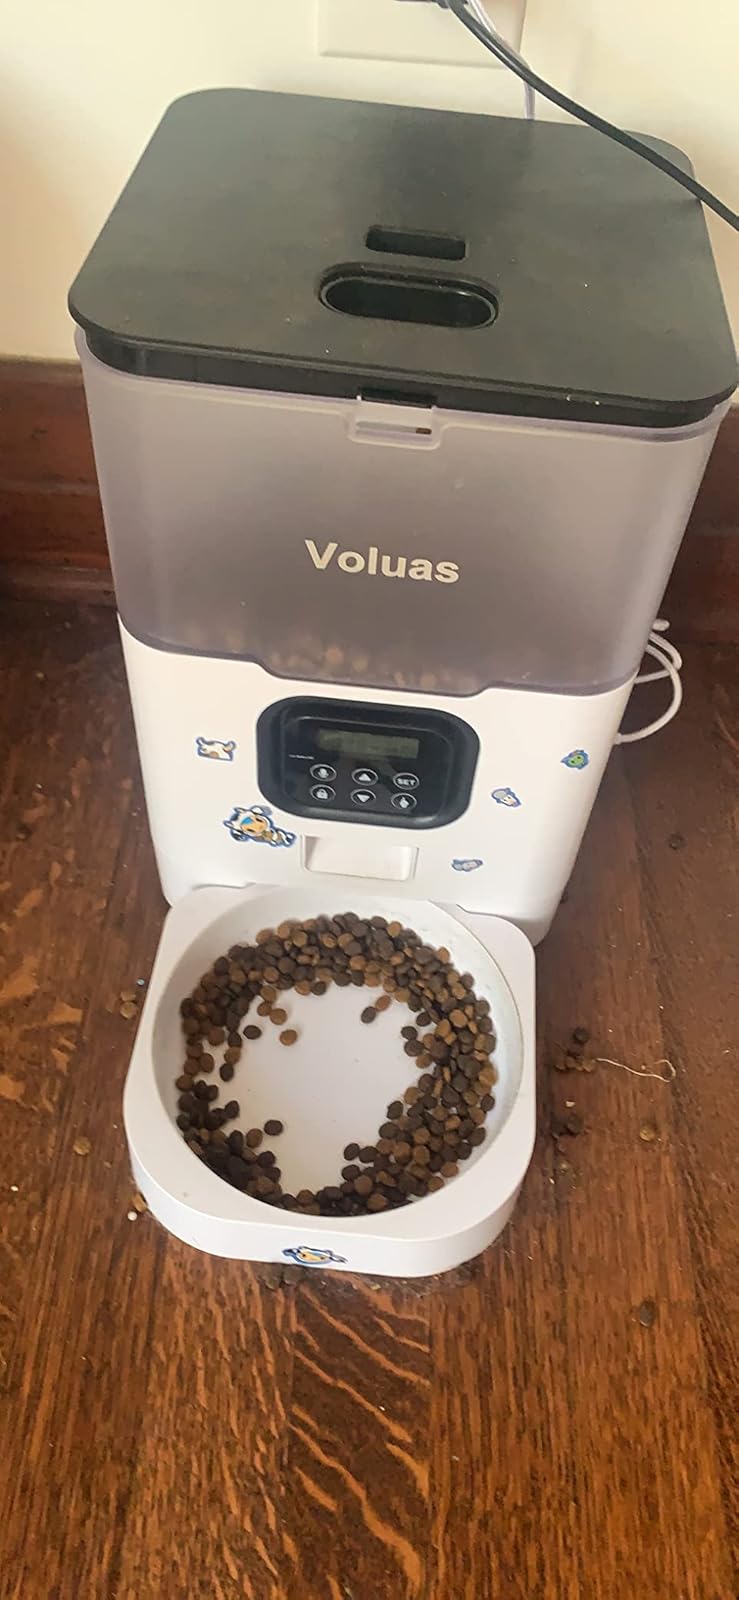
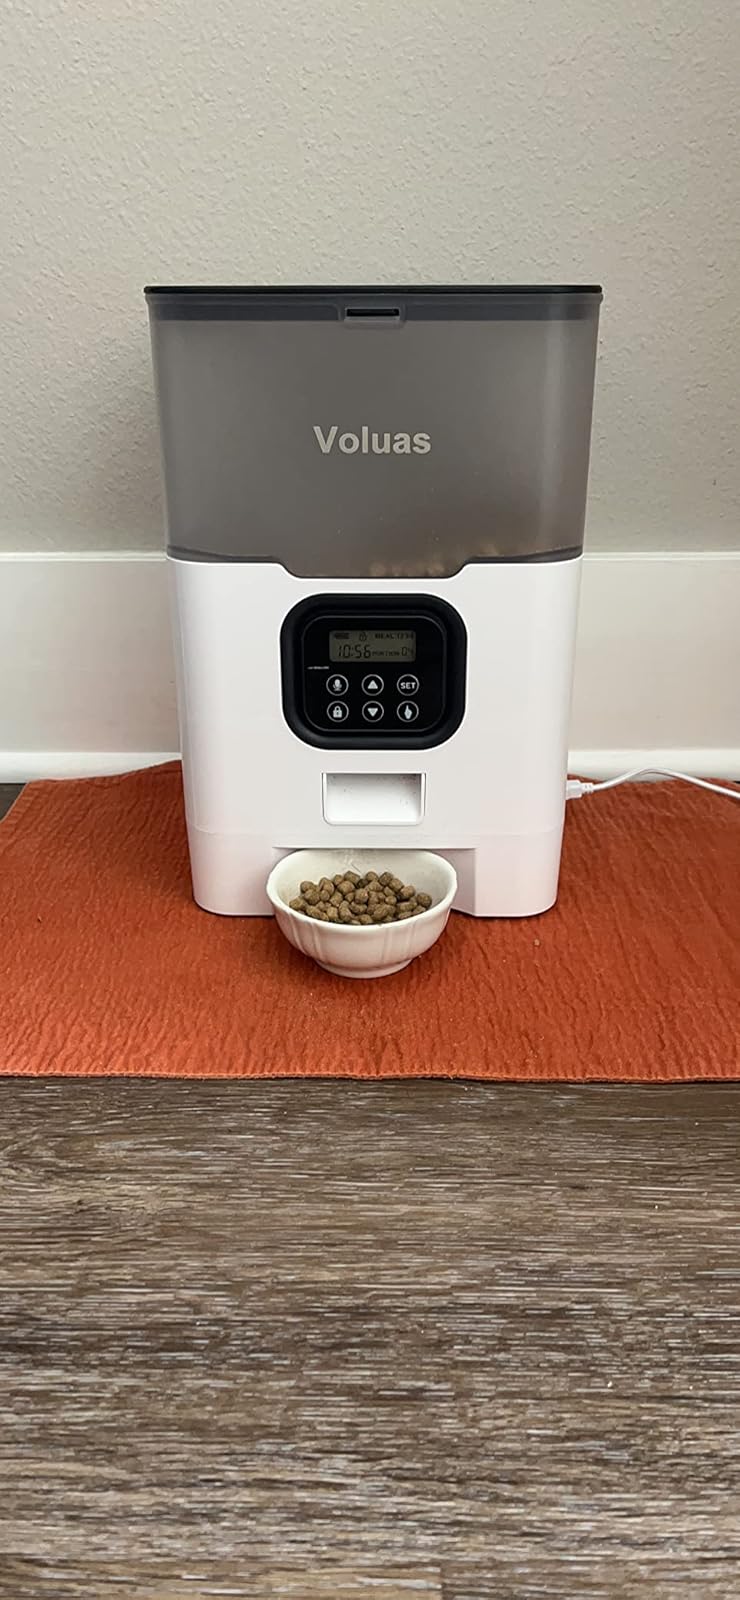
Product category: items_feeder
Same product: yes